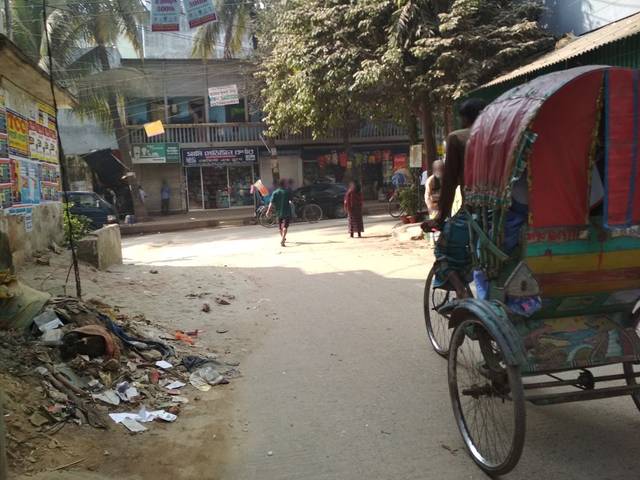
Region: Bangladesh
Coordinates: 23.809, 90.373